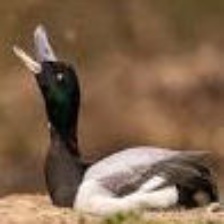
Species: AUCKLAND SHAQ
Scientific name: LEUCOCARBO COLENSOI